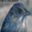
Label: bird